Jerusalem Biblical Zoo

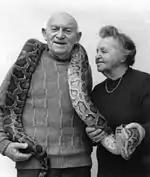
Aharon Shulov and his wife, Yocheved, holding a python

The Jerusalem Biblical Zoo opened in September 1940 as a small "animal corner" on Rabbi Kook Street in central Jerusalem. The zoo was founded by Aharon Shulov, a professor of zoology at the Hebrew University of Jerusalem, Mount Scopus. Among Shulov's goals were to provide a research facility for his students; to gather animals, reptiles and birds mentioned in the Bible; and, as he wrote in 1951, to break down the "invisible wall" between the intellectuals on Mount Scopus and the general public. The first animal in the Jerusalem Zoo was a desert monitor which arrived in 1940, brought by a group of British soldiers.